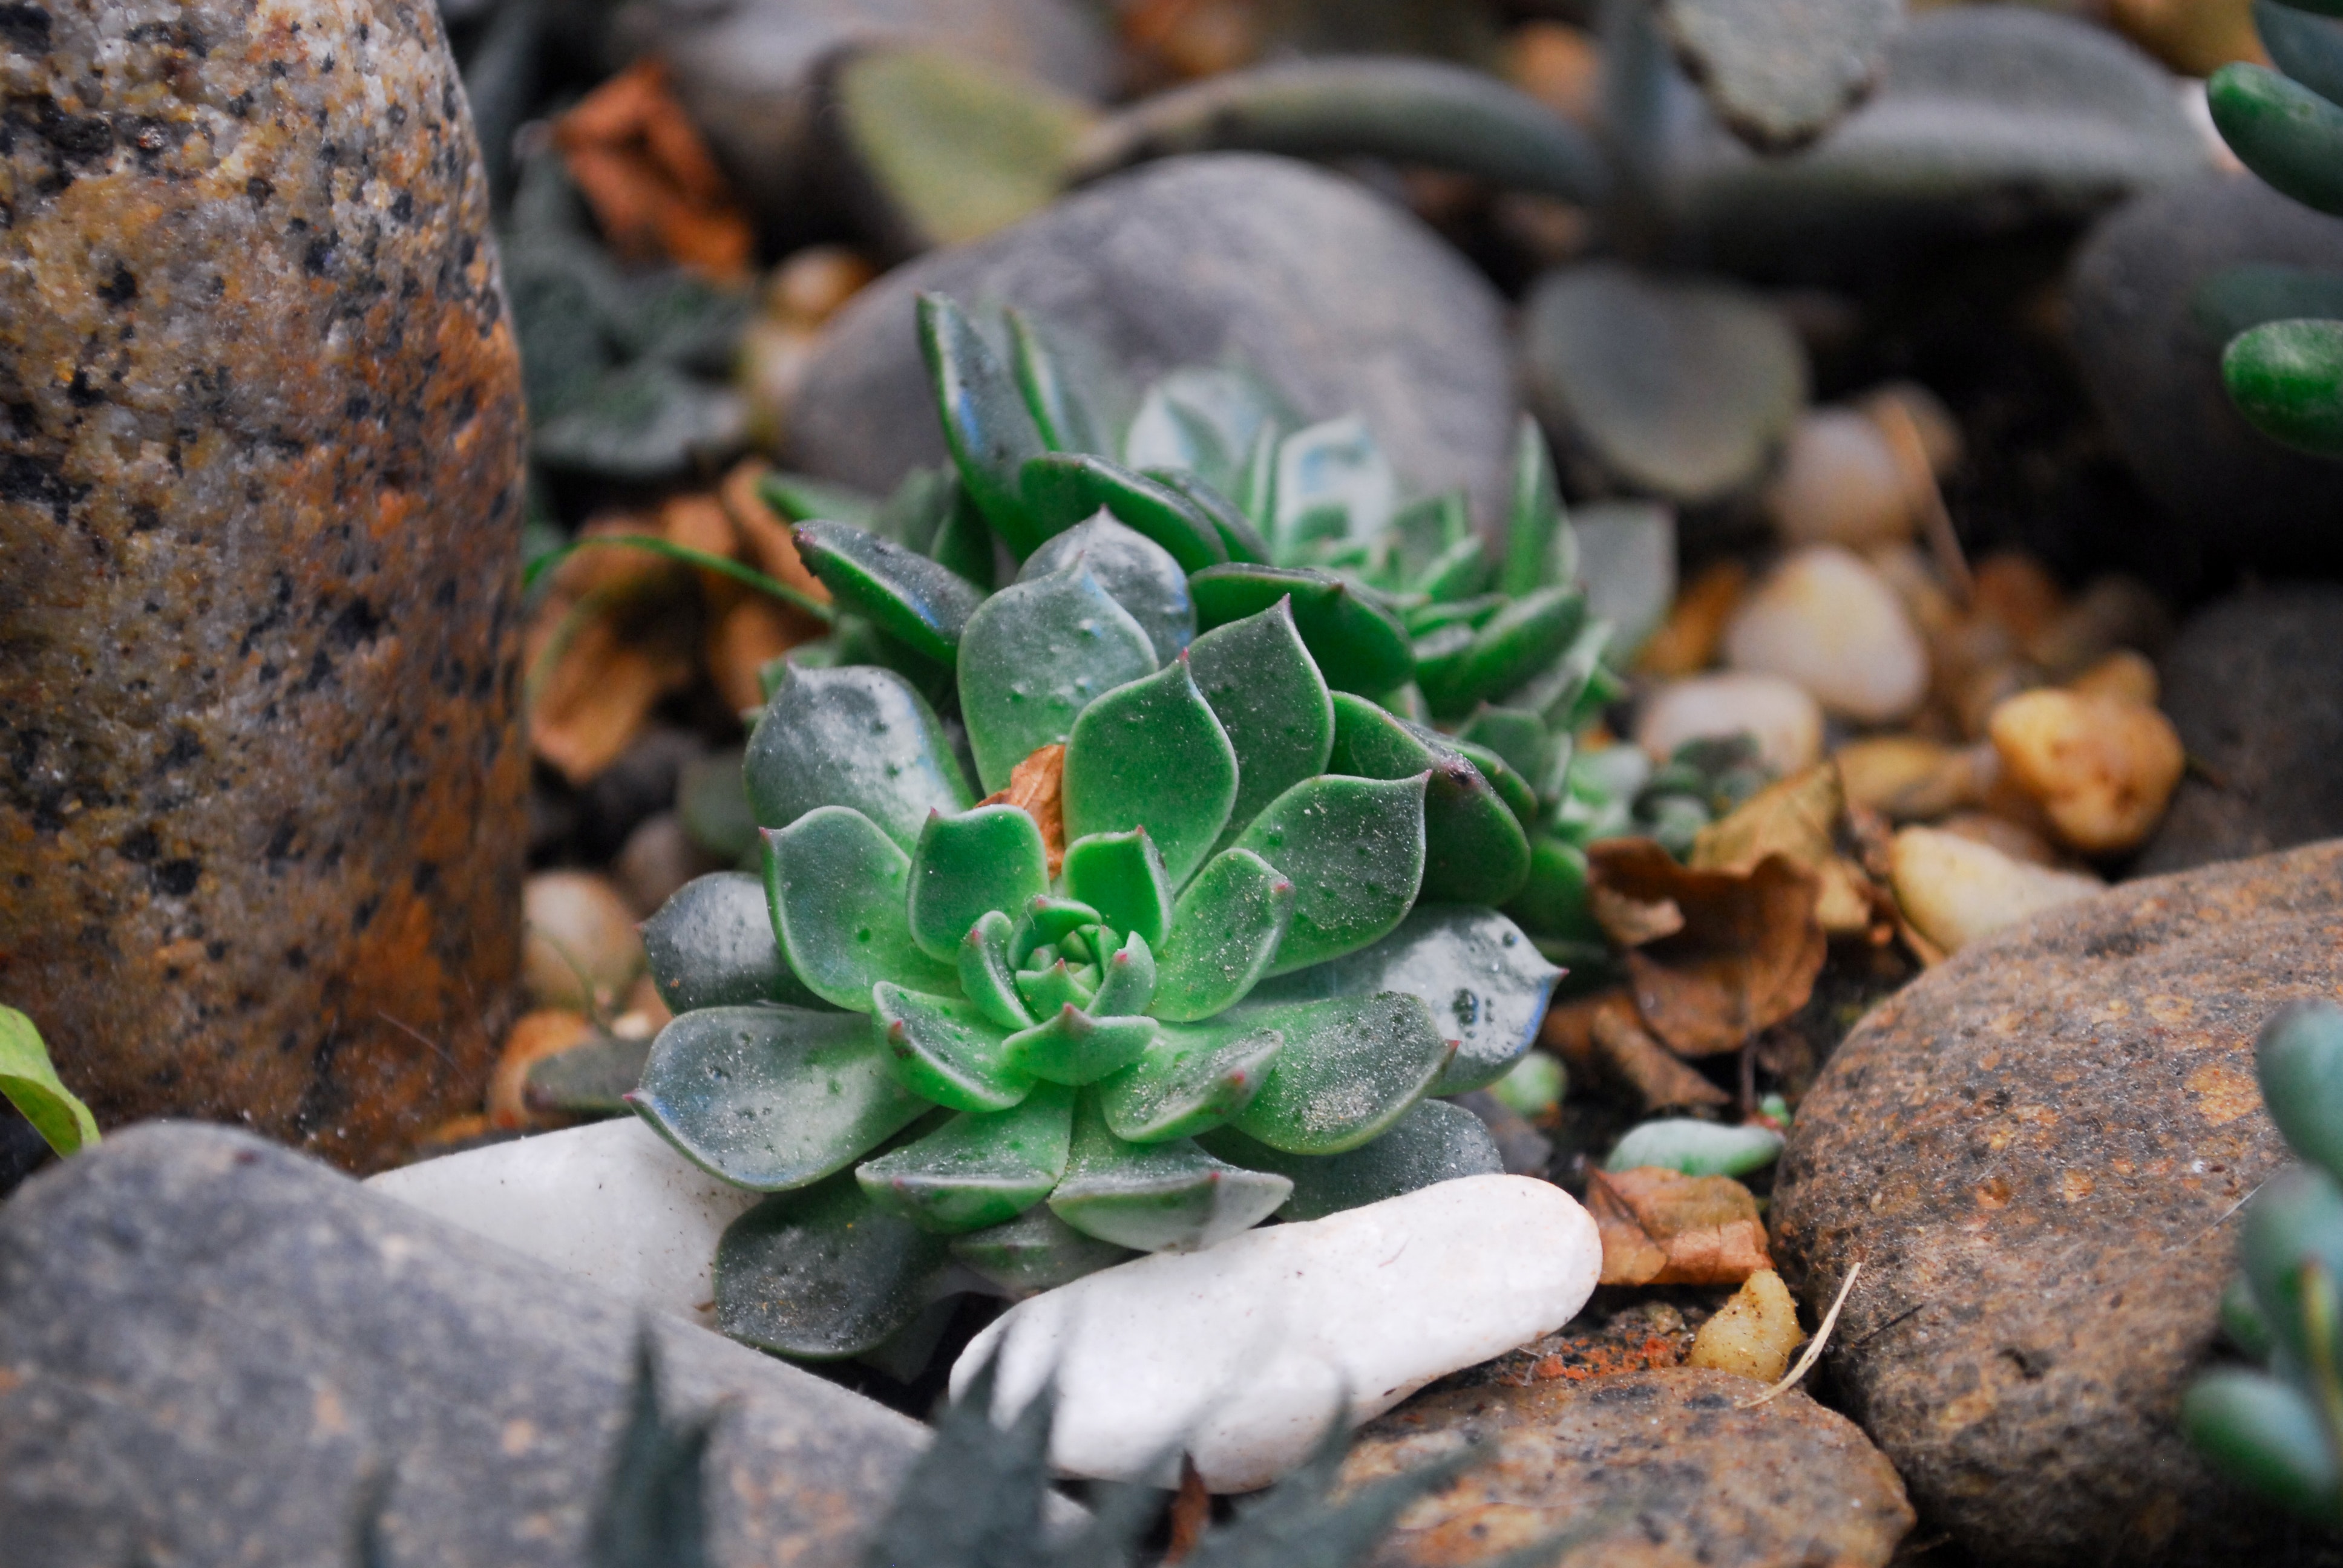
flower, plant, leaf, terrestrial plant, botany, pebble, stonecrop family, gravel, organism, echeveria, adaptation, groundcover, Pachyphytum, plant stem, succulent plant, rock, wildflower